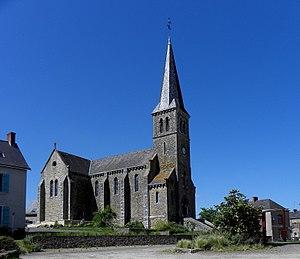
Église Saint-Martin de Montflours (53).
La liste des églises de la Mayenne recense de manière exhaustive les églises, cathédrale et basiliques situées dans le département français de la Mayenne.
Montflours est une commune française, située dans le département de la Mayenne en région Pays de la Loire, peuplée de 253 habitants.